Jonathan Singer (politician)

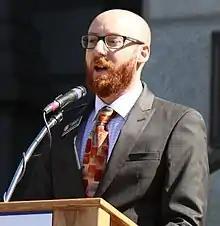
Singer addressing an audience in 2017.

Jonathan Singer (born September 13, 1979) is a former legislator in the U.S. state of Colorado. He was appointed in January 2012 as a Democrat to fill a vacancy in House District 11, which includes most of Longmont, as well as Northwest Boulder, part of Niwot and part of Gunbarrel. He resides in Longmont.